Kismayo

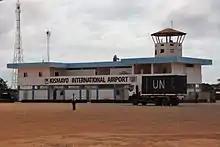
Kismayo International Airport

Three main thoroughfares connect Kismayo to other major areas in the country. The 600 km Highway 3 runs the length of the Juba Valley. Starting in Beled Hawo, it goes through Garbaharey, Bardera and Buale before finally reaching Kismayo.